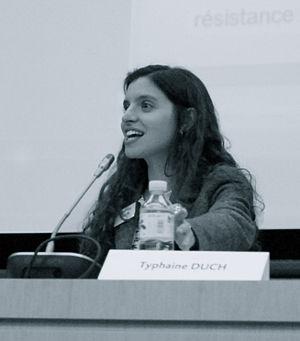
Typhaine Duch à la convention abolitionniste du 29 novembre 2011 à l'Assemblée Nationale
Typhaine Duch, dite Typhaine D, née le 1ᵉʳ octobre 1986 en région parisienne, est une comédienne, autrice, dramaturge, metteuse en scène et professeure de théâtre française.